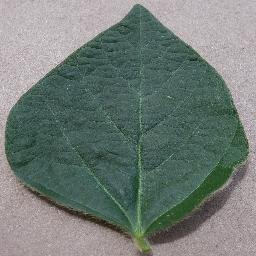
Label: Soybean___healthy